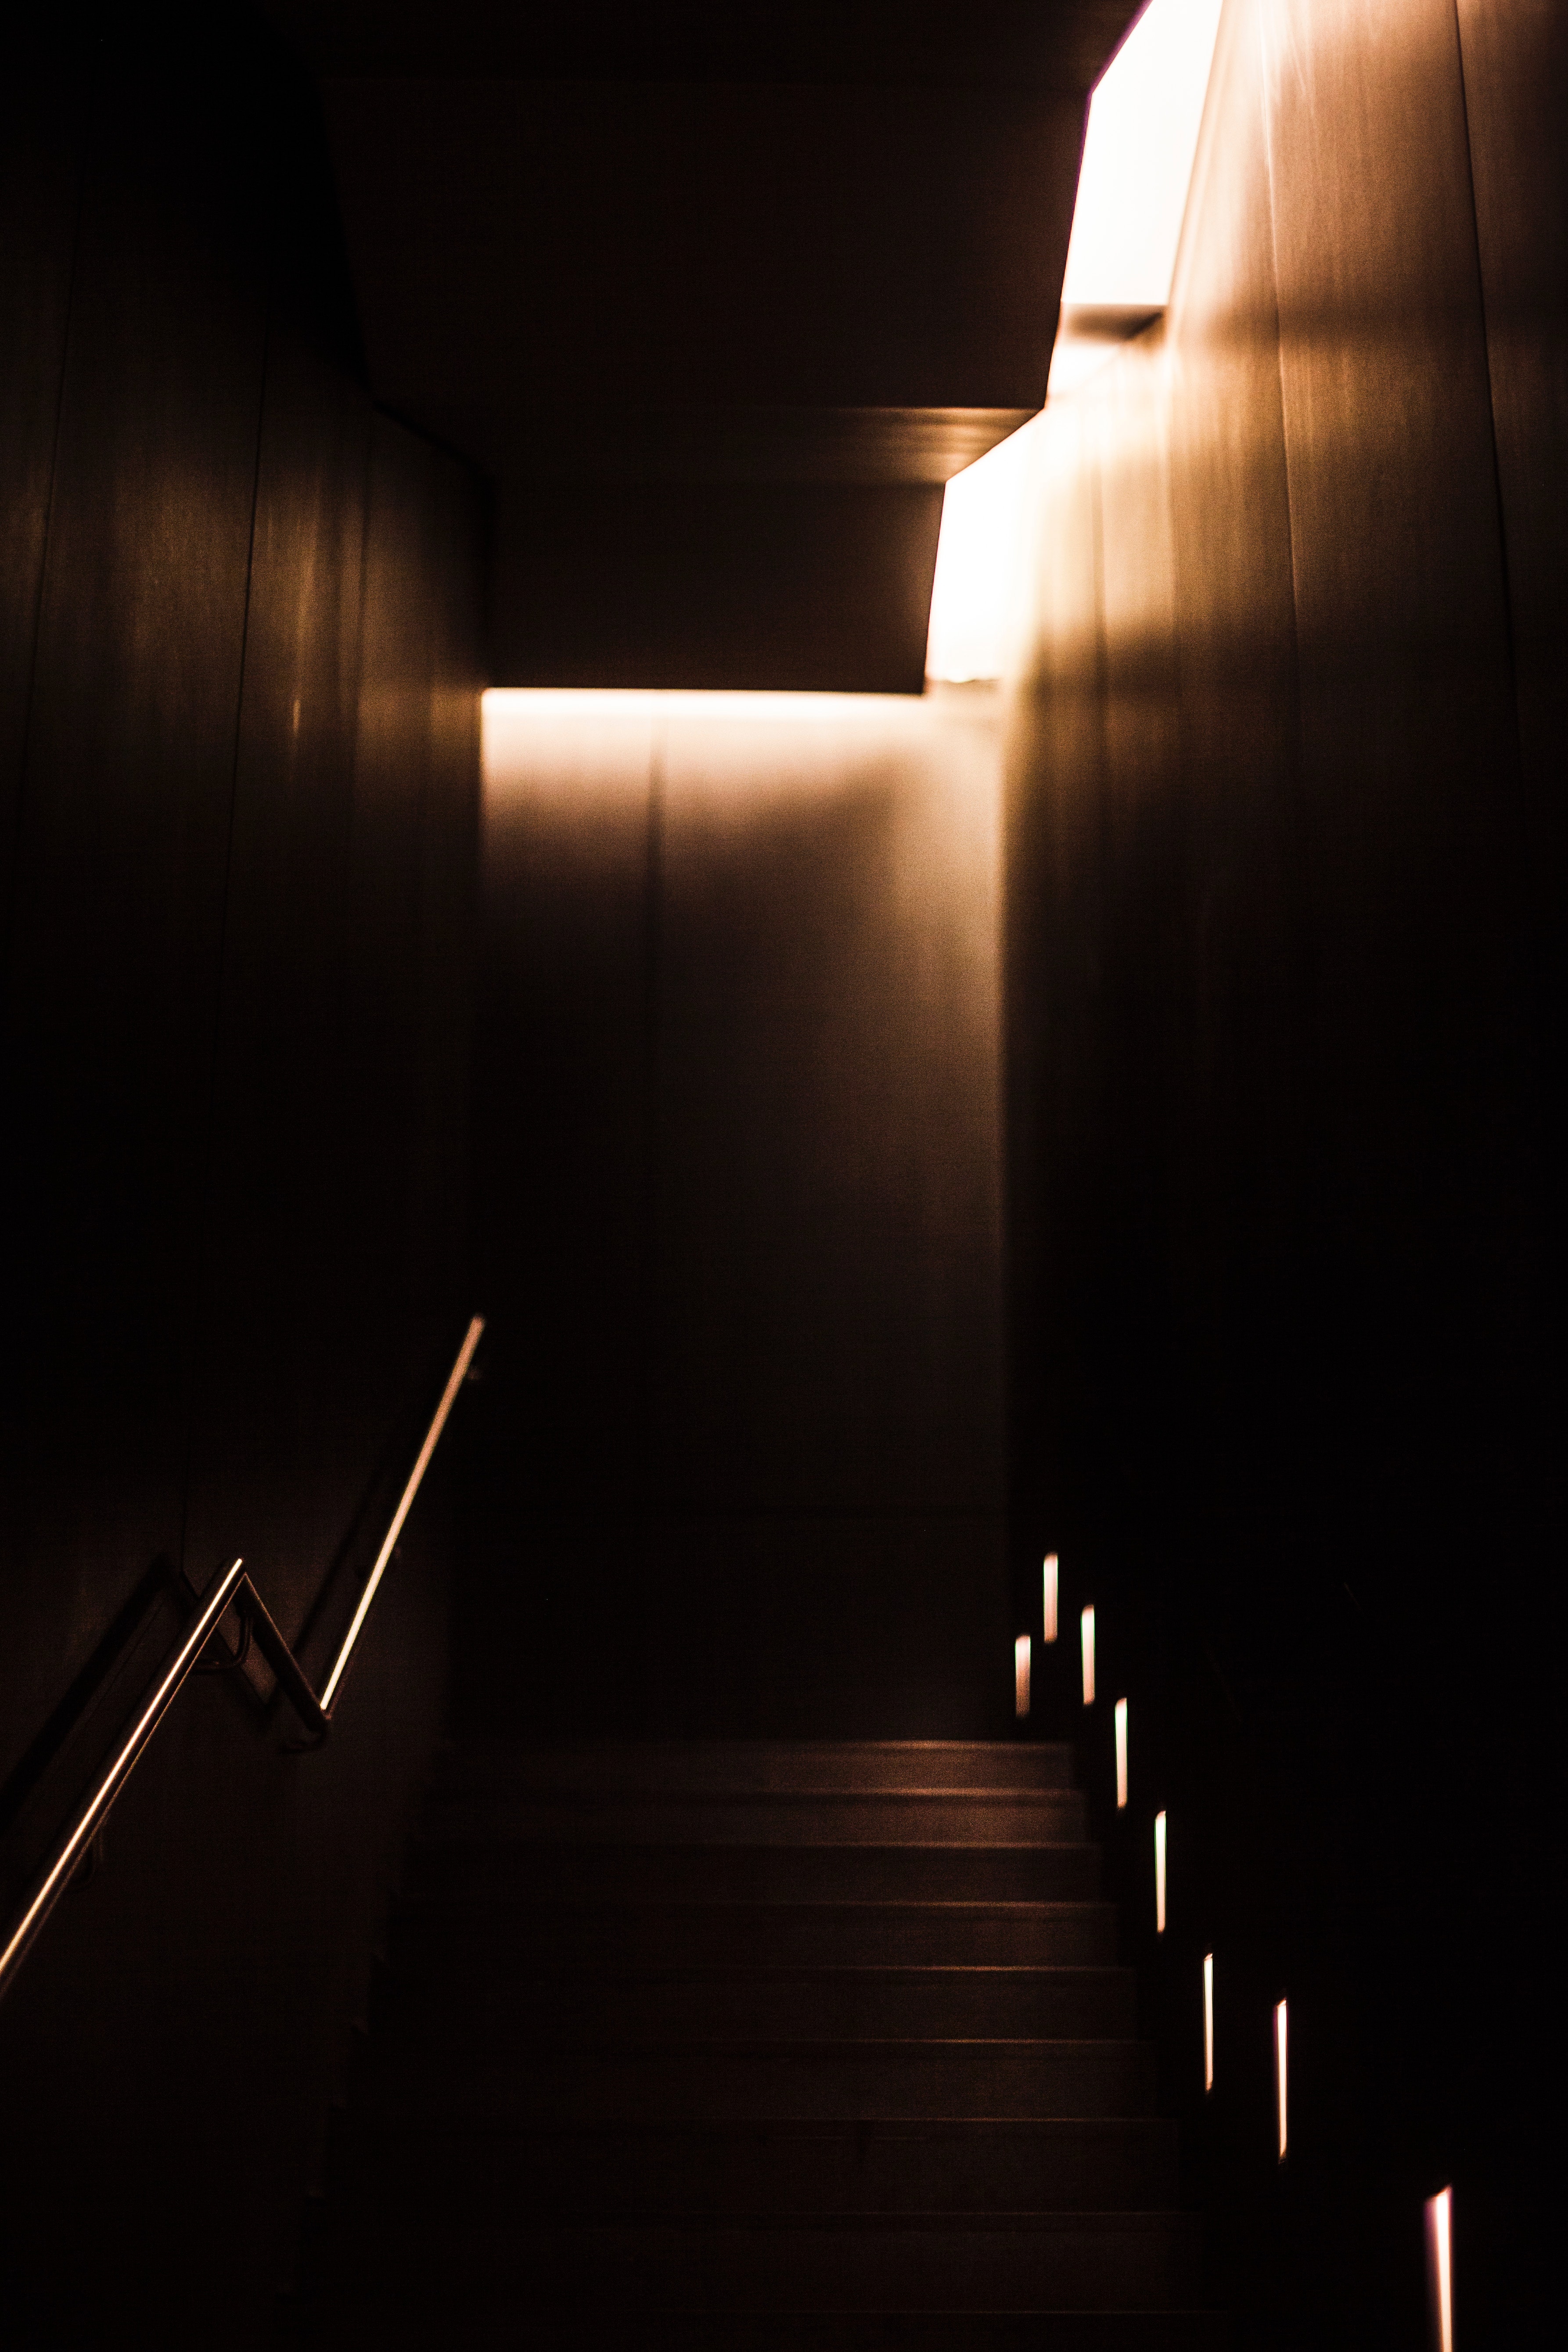
light, lighting, darkness, sky, architecture, night, line, stairs, photography, light fixture